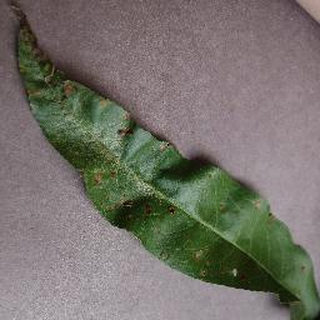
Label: peach_bacterial_spot